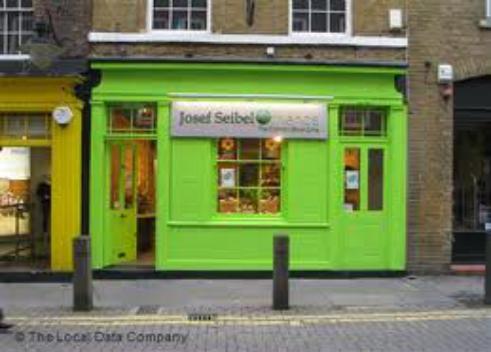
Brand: Josef Seibel
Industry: Clothes